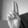
ASL letter: U